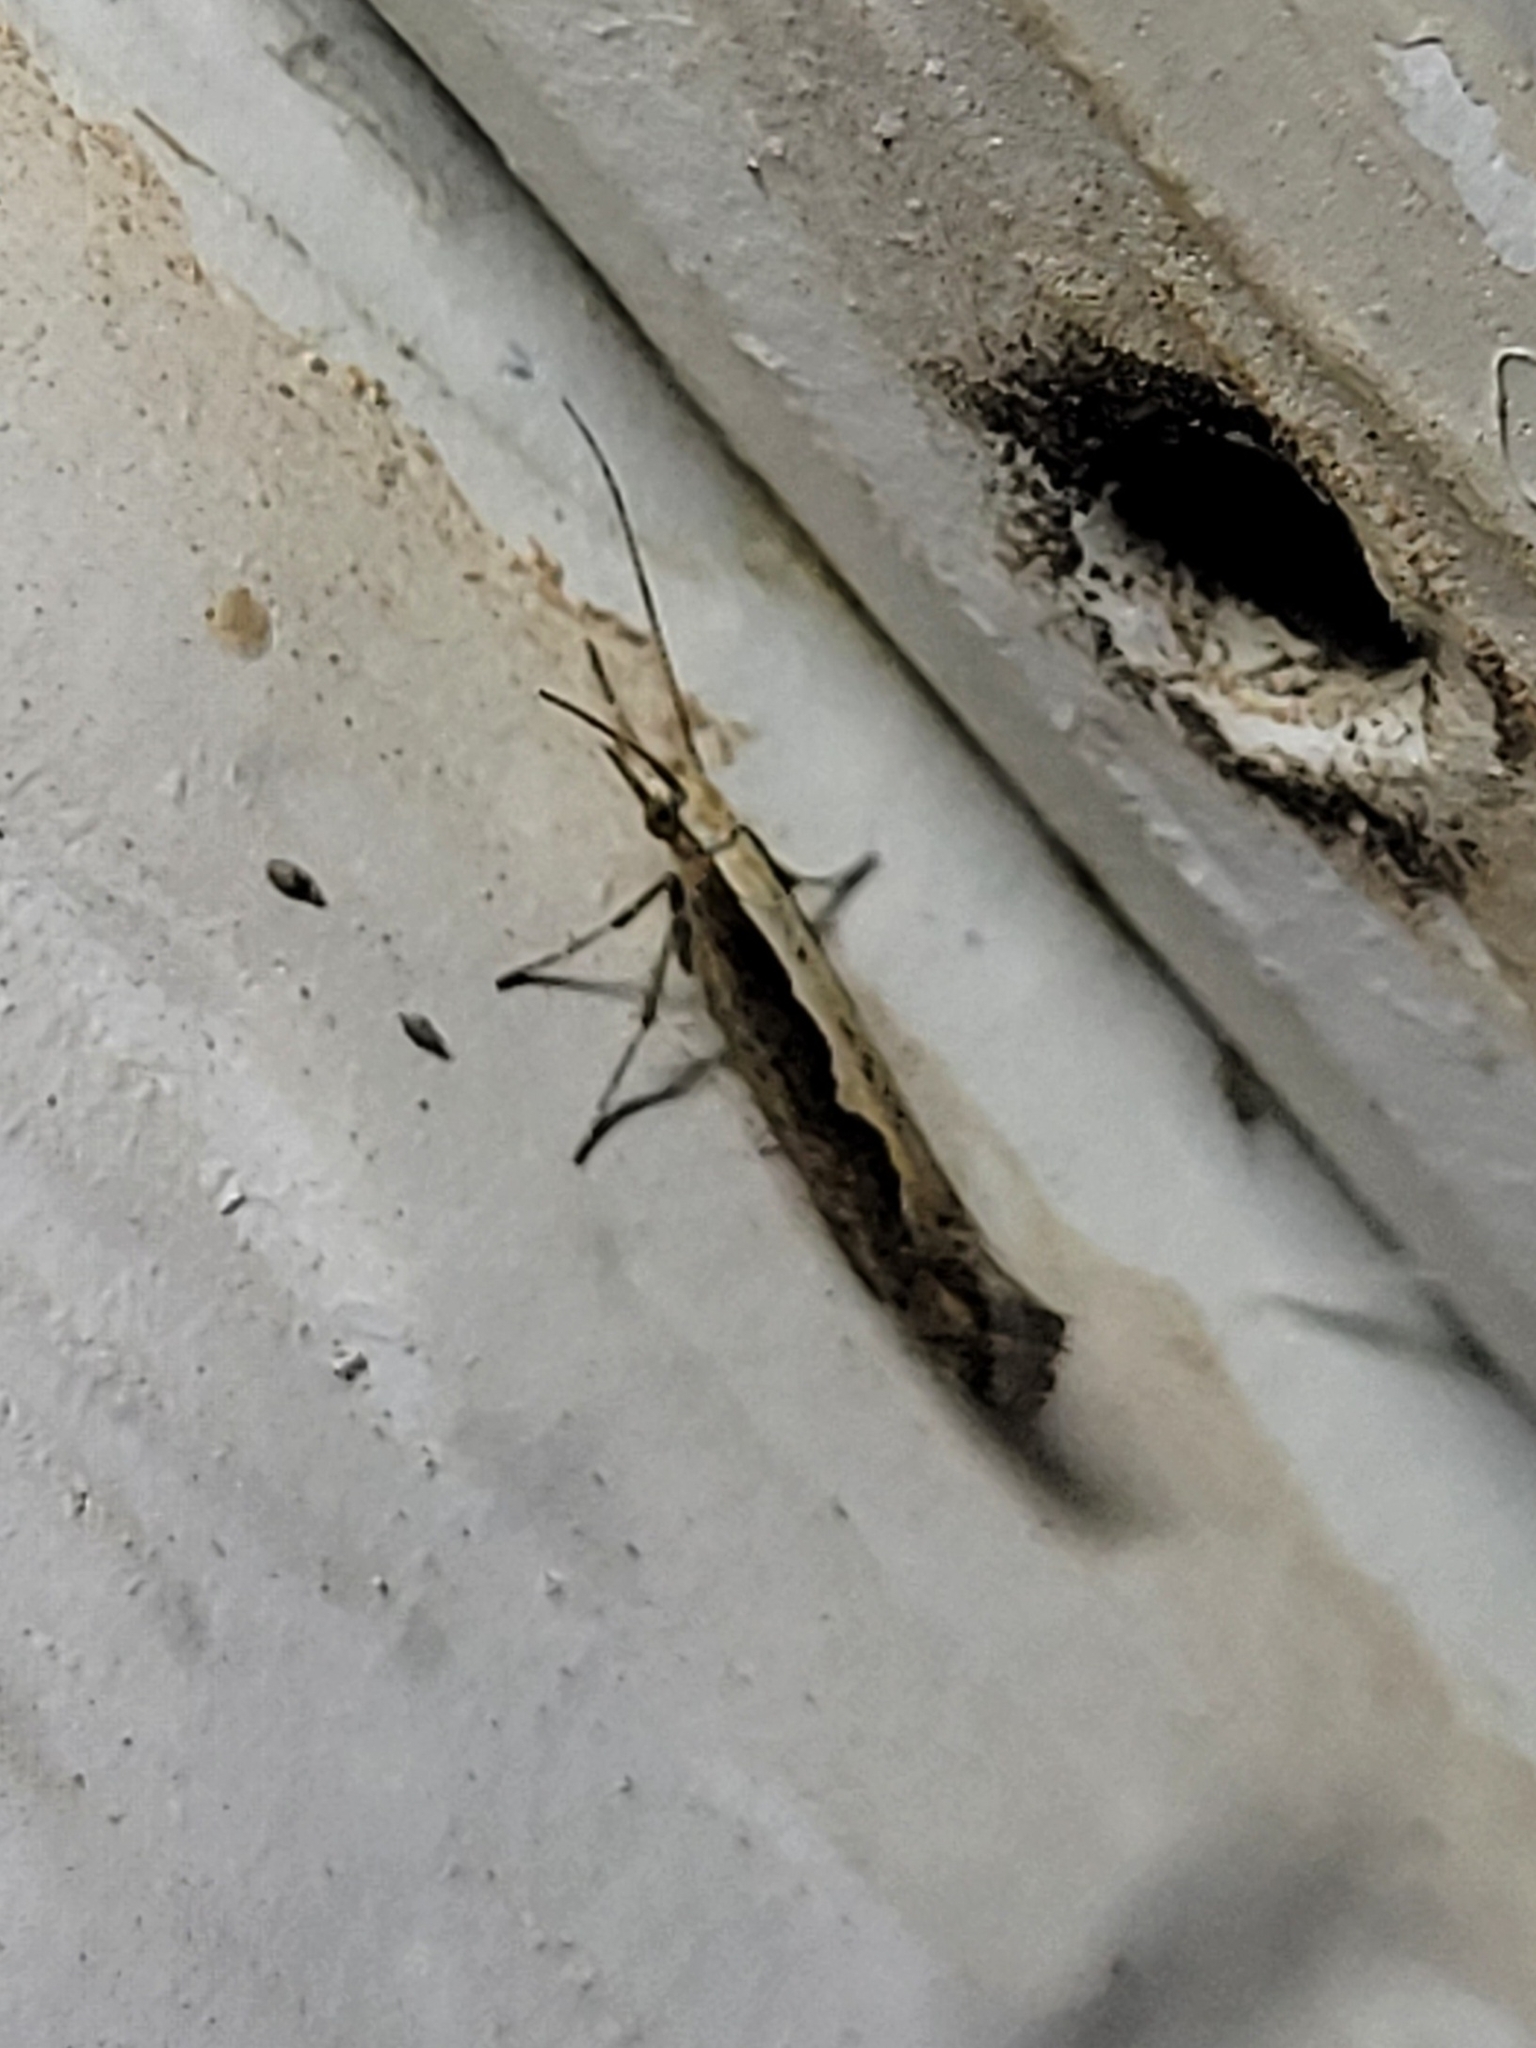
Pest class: diamondback_moth